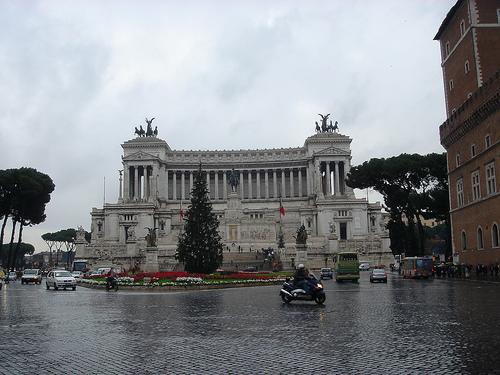
Weather: rain or strom